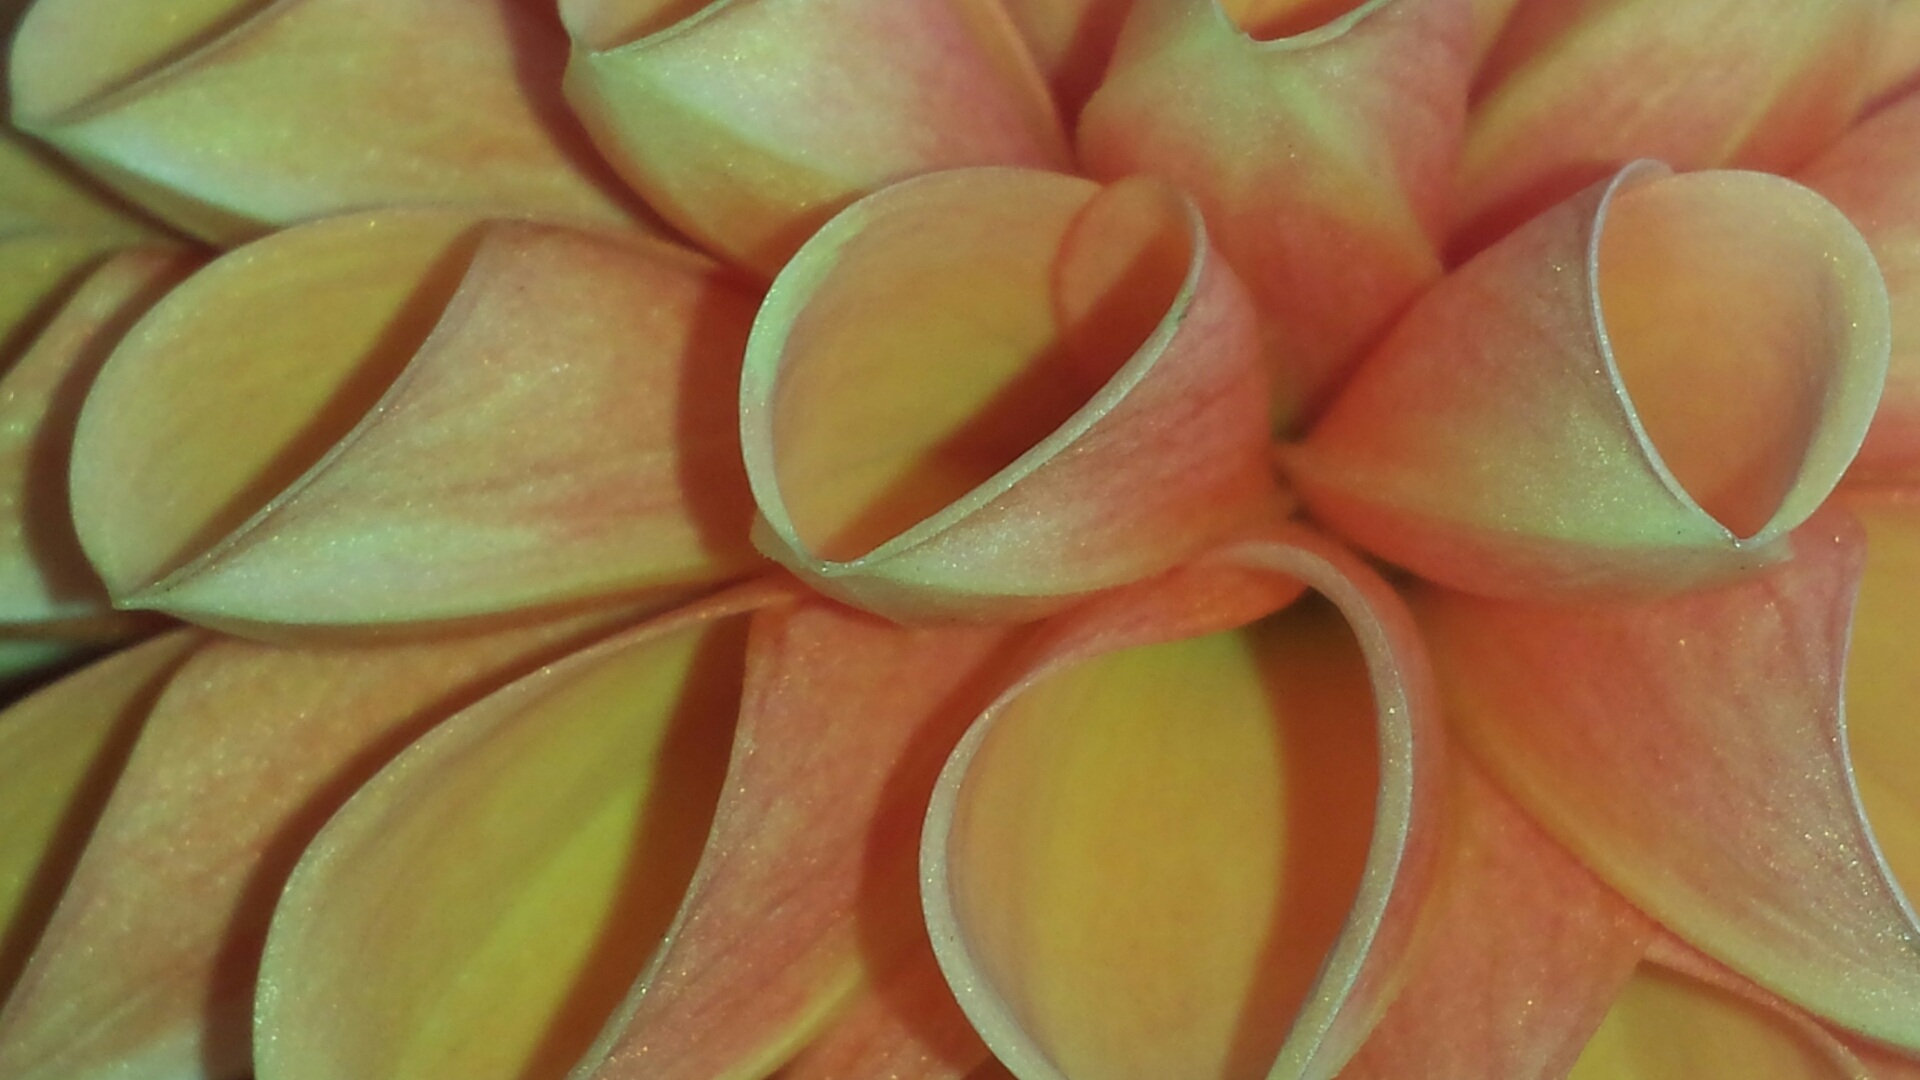
nature, blossom, plant, fruit, flower, petal, bloom, orange, food, produce, vegetable, color, yellow, garden, close, close up, dahlia, beautiful, flower garden, late summer, dahlia garden, macro photography, flowering plant, rose family, land plant